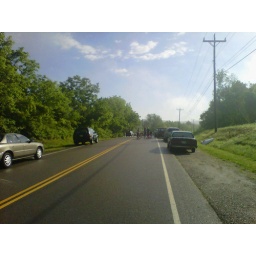
Residents leaving Coley Davis by boat parked their cars along the road then walked down to boat area.